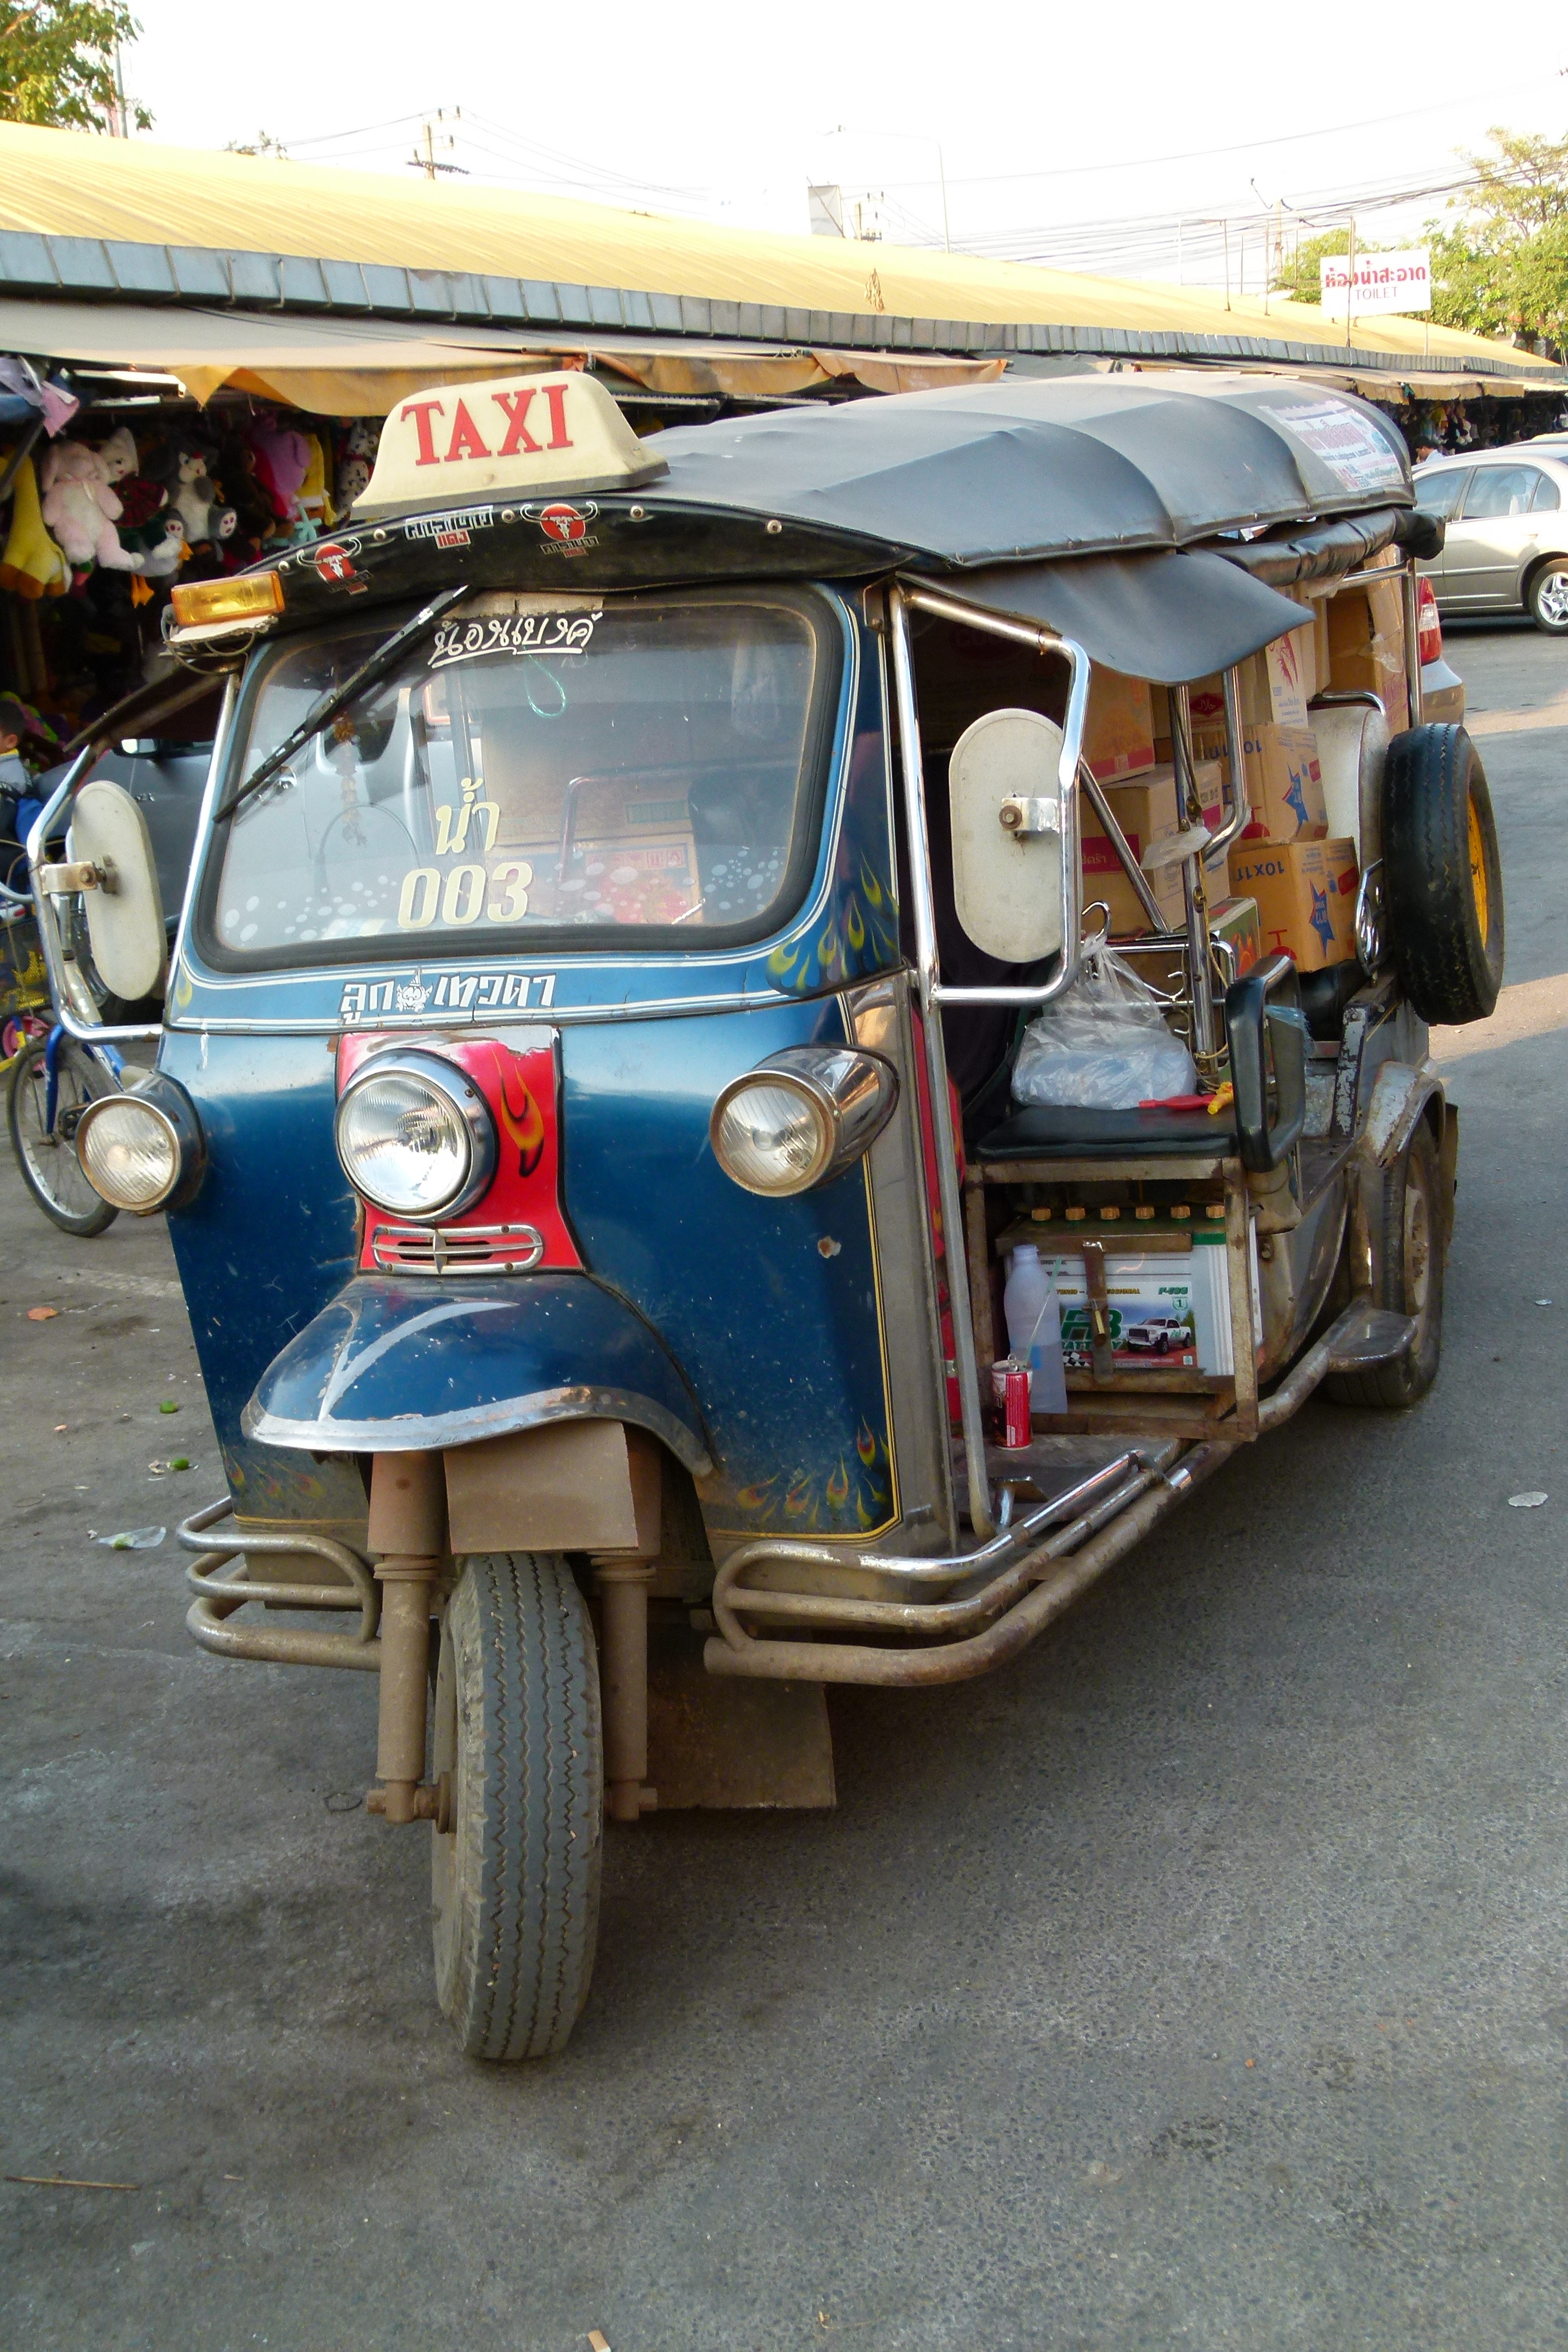
car, taxi, vehicle, asia, auto, thailand, motor vehicle, vintage car, tuk tuk, classic, bangkok, antique car, land vehicle, mode of transport, automobile make